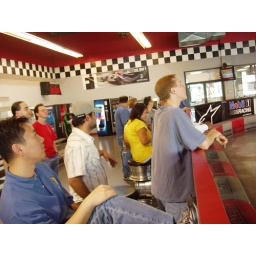
Now that person in yellow is not Randy.